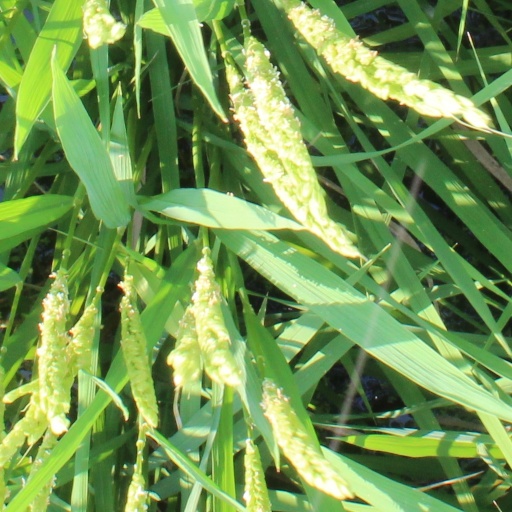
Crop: rice